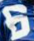
Number: 6